Transfiguration Cathedral, Vinnytsia

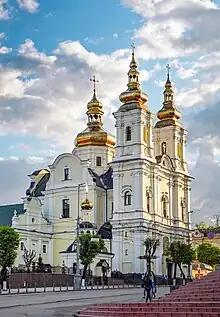

The Transfiguration Cathedral or Saviour-Transfiguration Cathedral is an Eastern Orthodox church in Vinnytsia, under the jurisdiction of the Orthodox Church of Ukraine. It is located in a site of a former Dominican monastery.